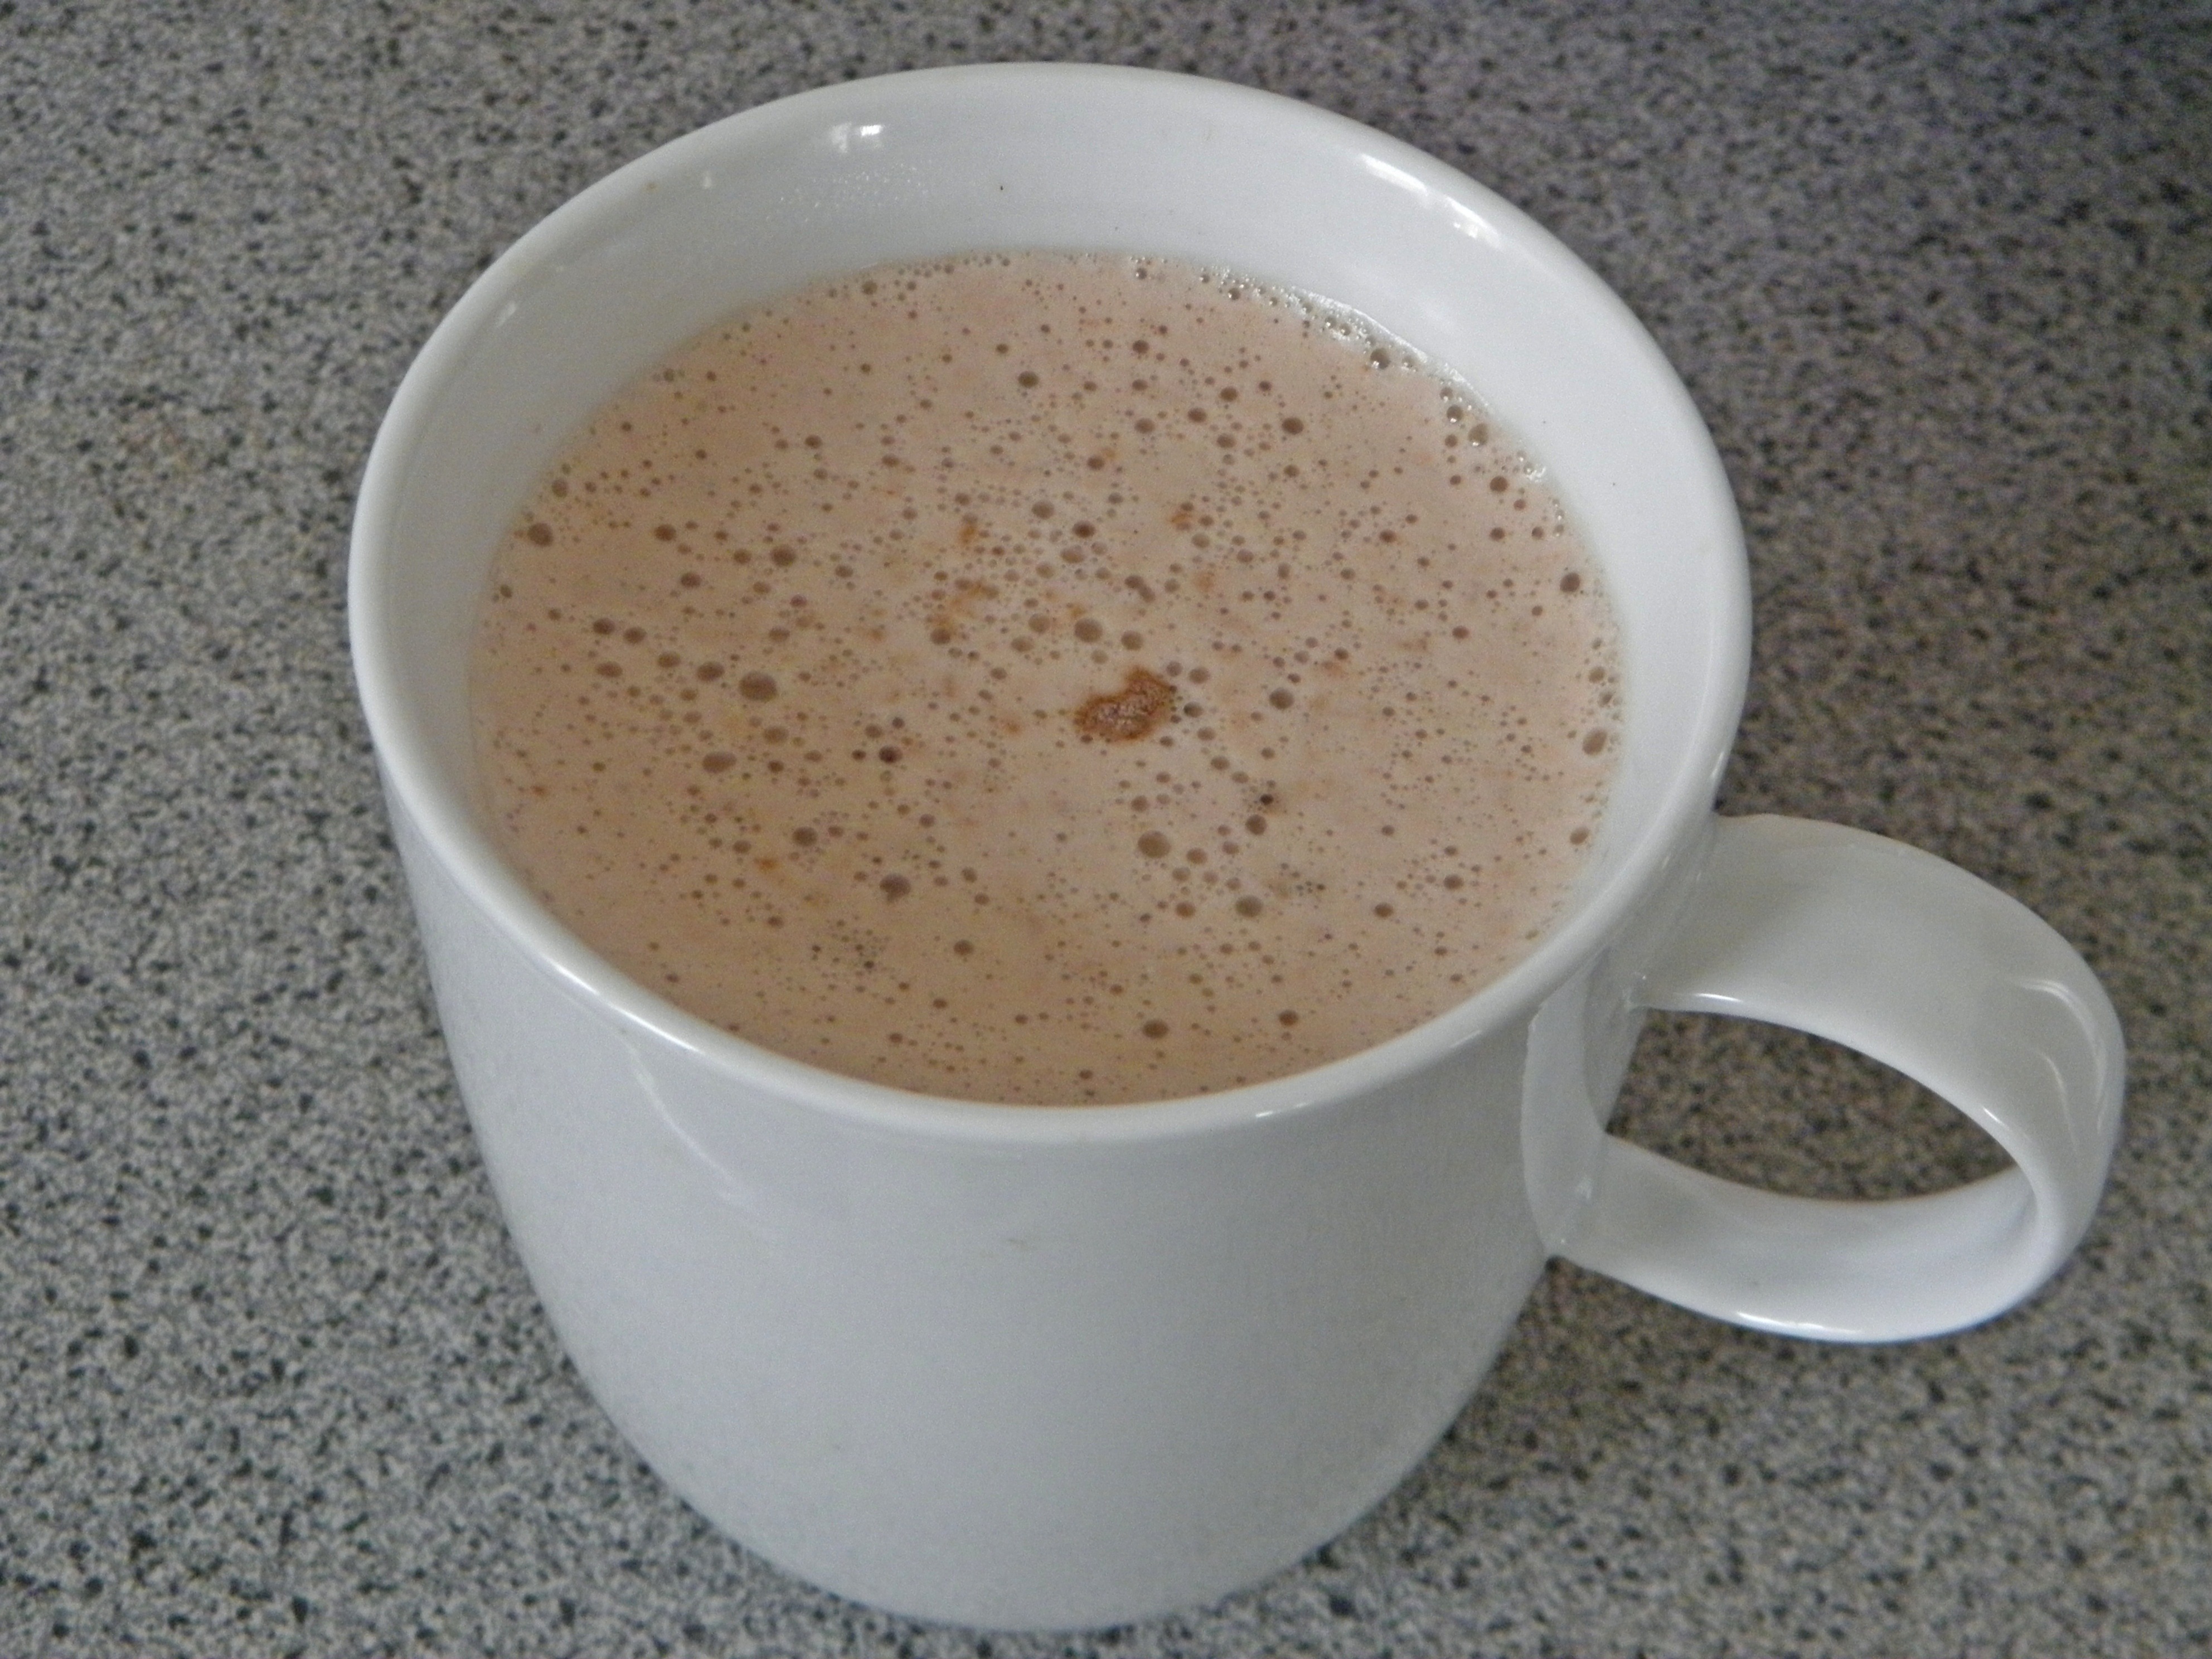
coffee, cup, latte, hot chocolate, cappuccino, food, drink, coffee cup, hot, beverages, coffee beans, caff macchiato, coffee milk, salep, cafe au lait